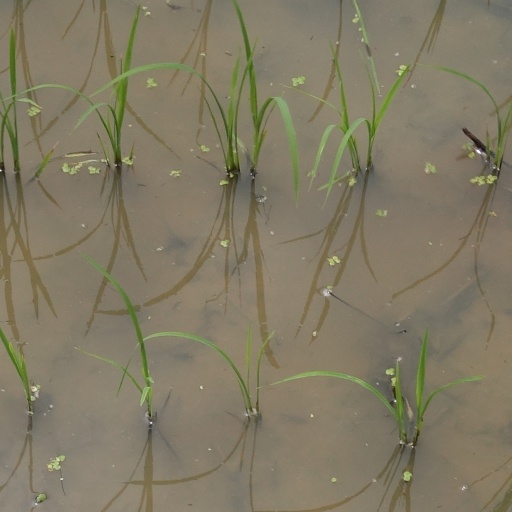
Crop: rice